Philips Natuurkundig Laboratorium

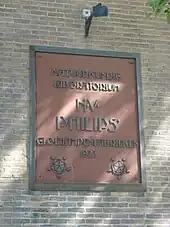
NatLab gevelplaquette

The NatLab was founded in 1914 after a direct decision of Gerard and Anton Philips. At the time Philips was branching out into different areas of electronics and they felt the need to do in-house research to support product development, as well as create a company patent portfolio and reduce the company dependence on patents held by third parties. They hired physicist Gilles Holst (the first director) who assembled a staff consisting of Ekko Oosterhuis and a small number of research assistants; this was the entire scientific staff of the facility for the first decade. Holst held the director's position until 1946 and spent his tenure creating and maintaining an academic atmosphere at the facility in which researchers had intellectual freedom and access to external research and resources. The external access also included colloquia by some of the great physicists of the day (including Albert Einstein in 1923).